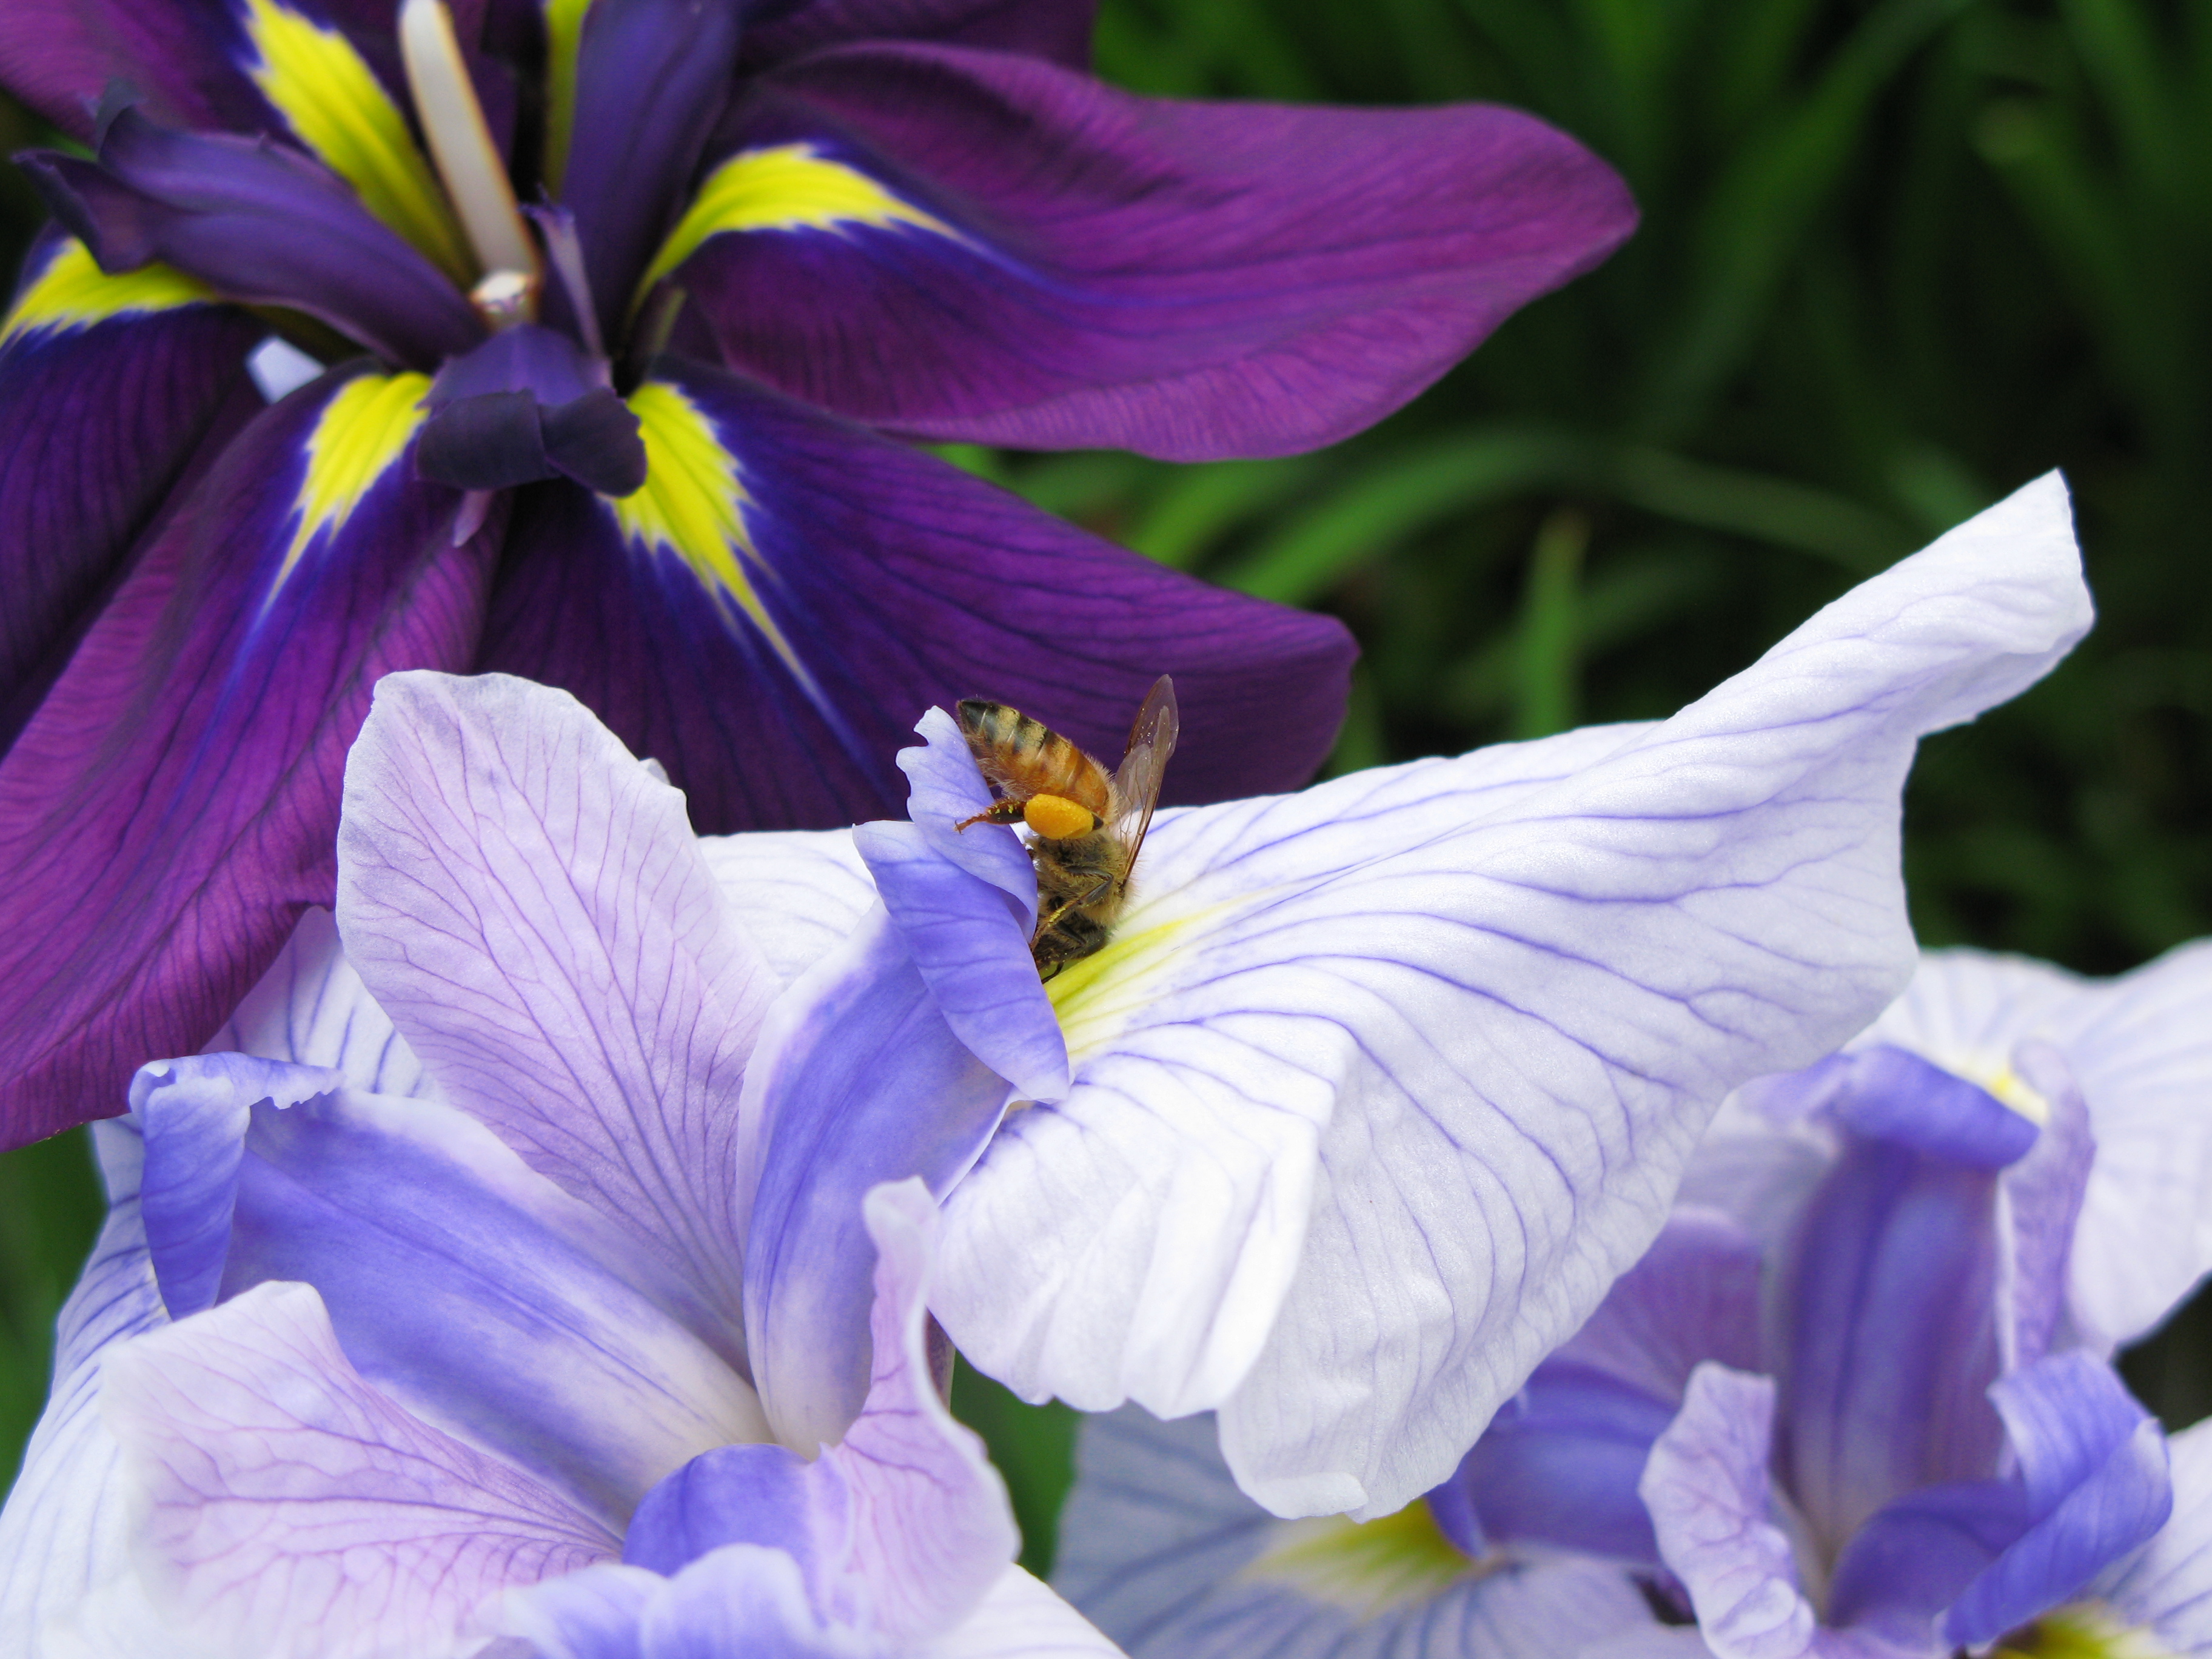
blossom, plant, flower, purple, petal, high, blue, flora, iris, eye, hires, flowerpicturesnolimits, hi, res, ensata, g7, macro photography, flowering plant, land plant, iris family